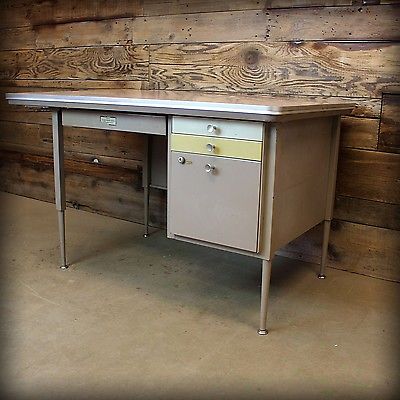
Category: chair